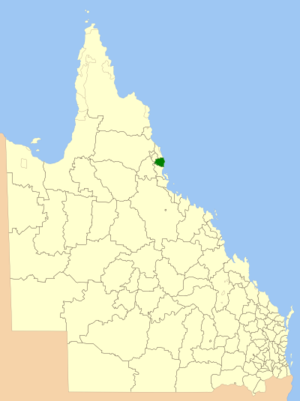
Le comté de Johnstone était une zone d'administration locale dans le nord-est du Queensland en Australie entre les villes de Townsville et Cairns.